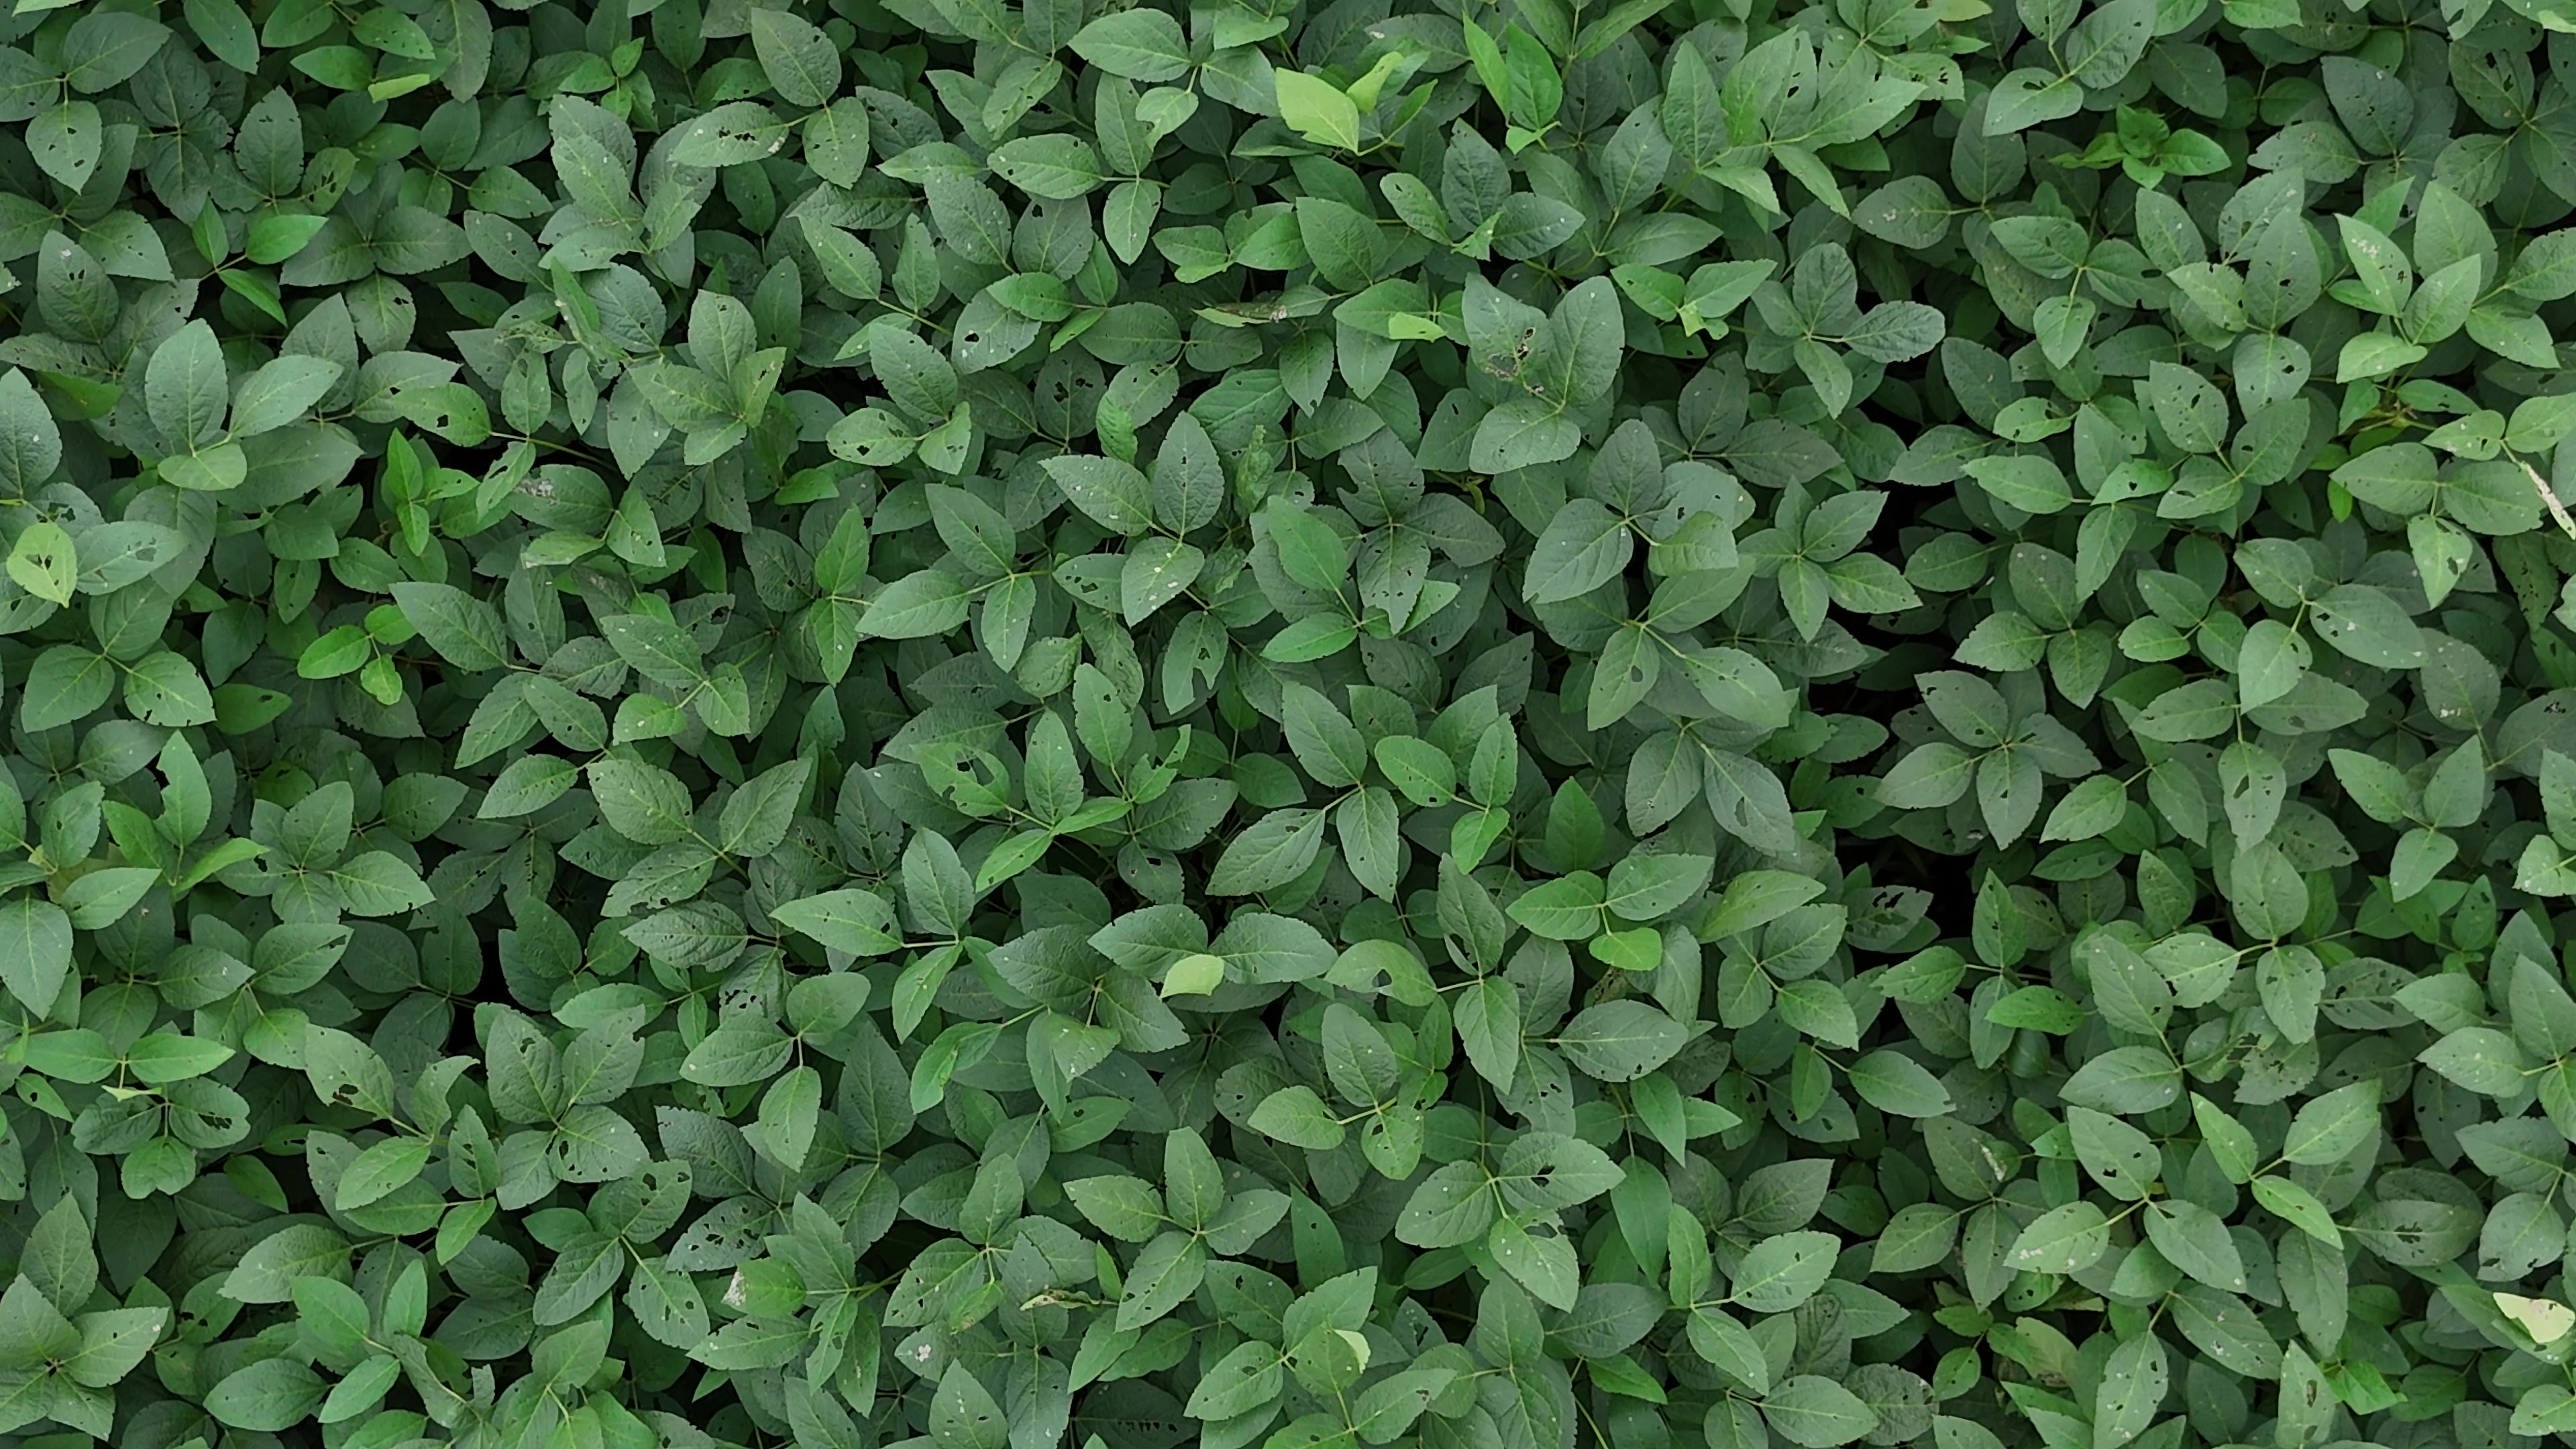
Label: Semilooper_Pest